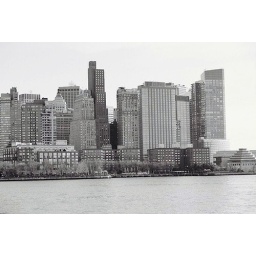
Using an old black and white film in my Canon EOS, from the circle line. January 2007